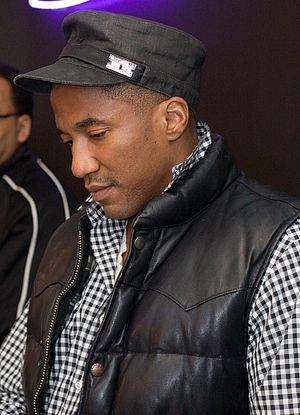
Q-Tip (rapper)
Q-Tip, døbt Jonathan Davis, er en amerikansk rapper, producer og skuespiller.